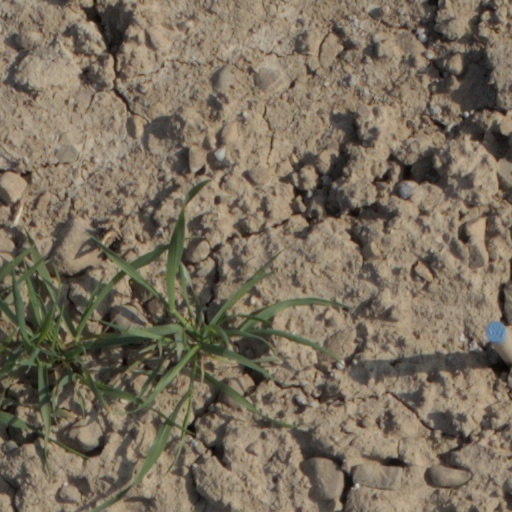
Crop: wheat